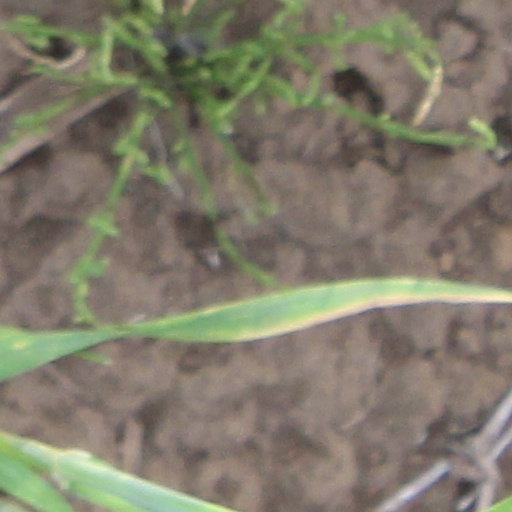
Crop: wheat